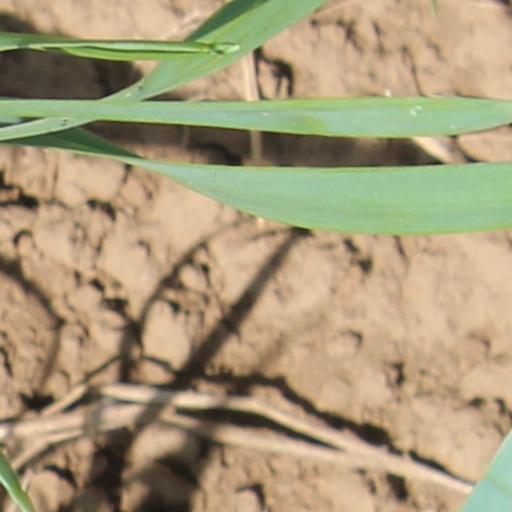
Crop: wheat